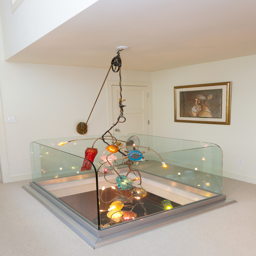
this light sculpture , also commissioned from person , descends from the upper floor down into the kitchen .